Lopushna Monastery

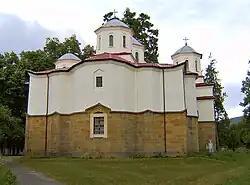
Apse view of the Lopushna Monastery cathedral

The Lopushna Monastery of Saint John the Forerunner ("Lopushanski manastir „Sveti Yoan Predtecha“") is a Bulgarian Orthodox monastery in northwestern Bulgaria. It lies in the Chiprovtsi part of the western Balkan Mountains, southwest the village of Georgi Damyanovo, Montana Province.